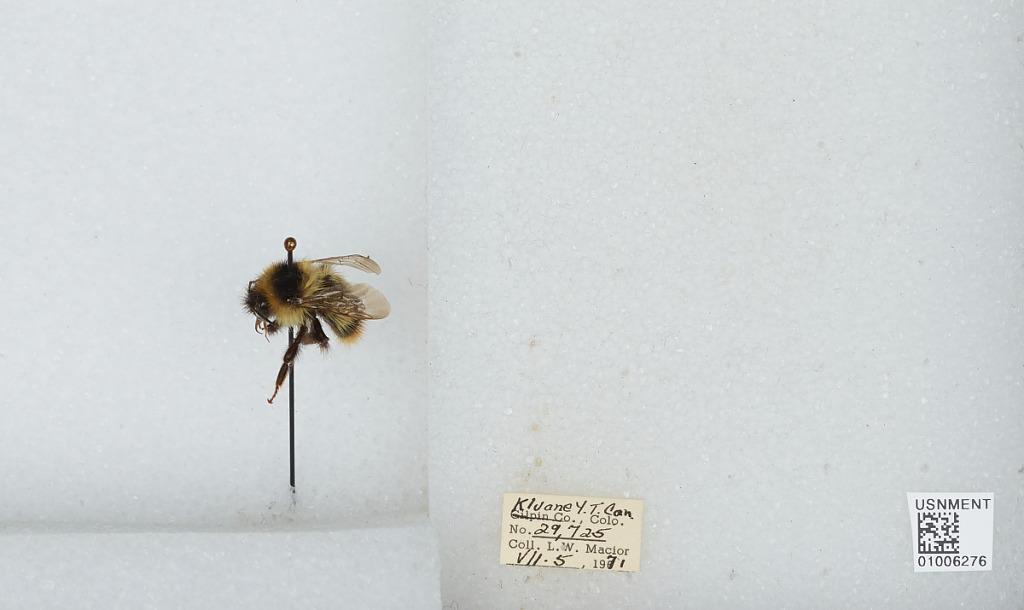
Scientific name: Bombus (Pyrobombus) frigidus Smith
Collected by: L. Macior
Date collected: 1971-7-5
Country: Canada
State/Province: Yukon Territory
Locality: Kluane
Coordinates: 60.75, -139.5